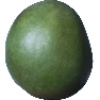
Label: mango